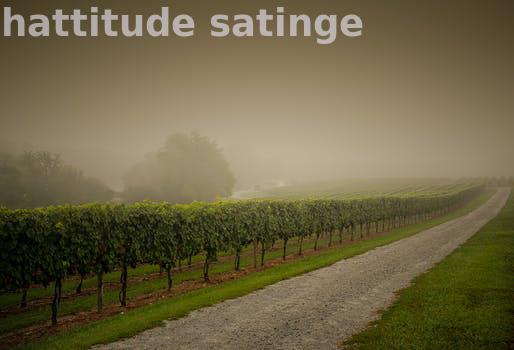
Label: Watermark